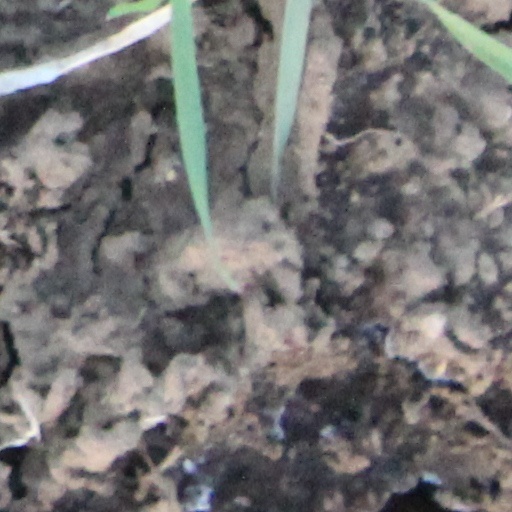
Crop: wheat